Lady Blue (TV series)

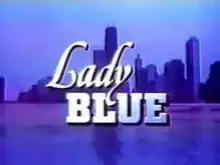
Title card

Lady Blue is an American detective and action-adventure television series that aired on the American Broadcasting Company (ABC) network. Created by Robert Vincent O'Neil and produced by David Gerber, with cinematography by Jack Priestley, the episodes were filmed on location in Chicago. It was picked as a series after ABC aired a two-hour television film pilot on April 15, 1985 and the series aired from September 15, 1985, to January 25, 1986 after which it was cancelled by ABC after 13 episodes.